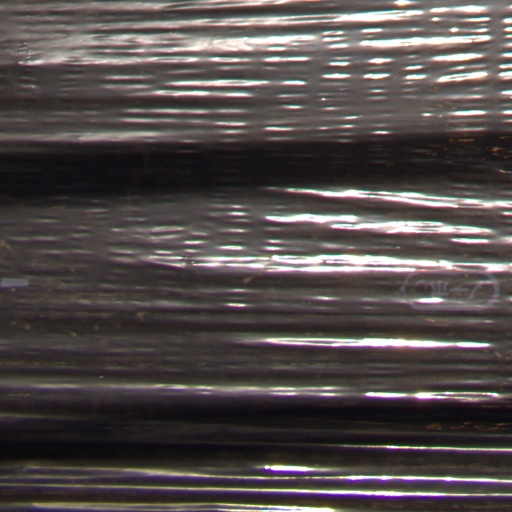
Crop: Jerusalem artichoke